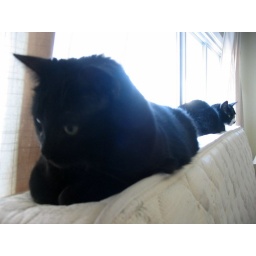
We decided to move the mattress over by the window so that the cats could look outside.